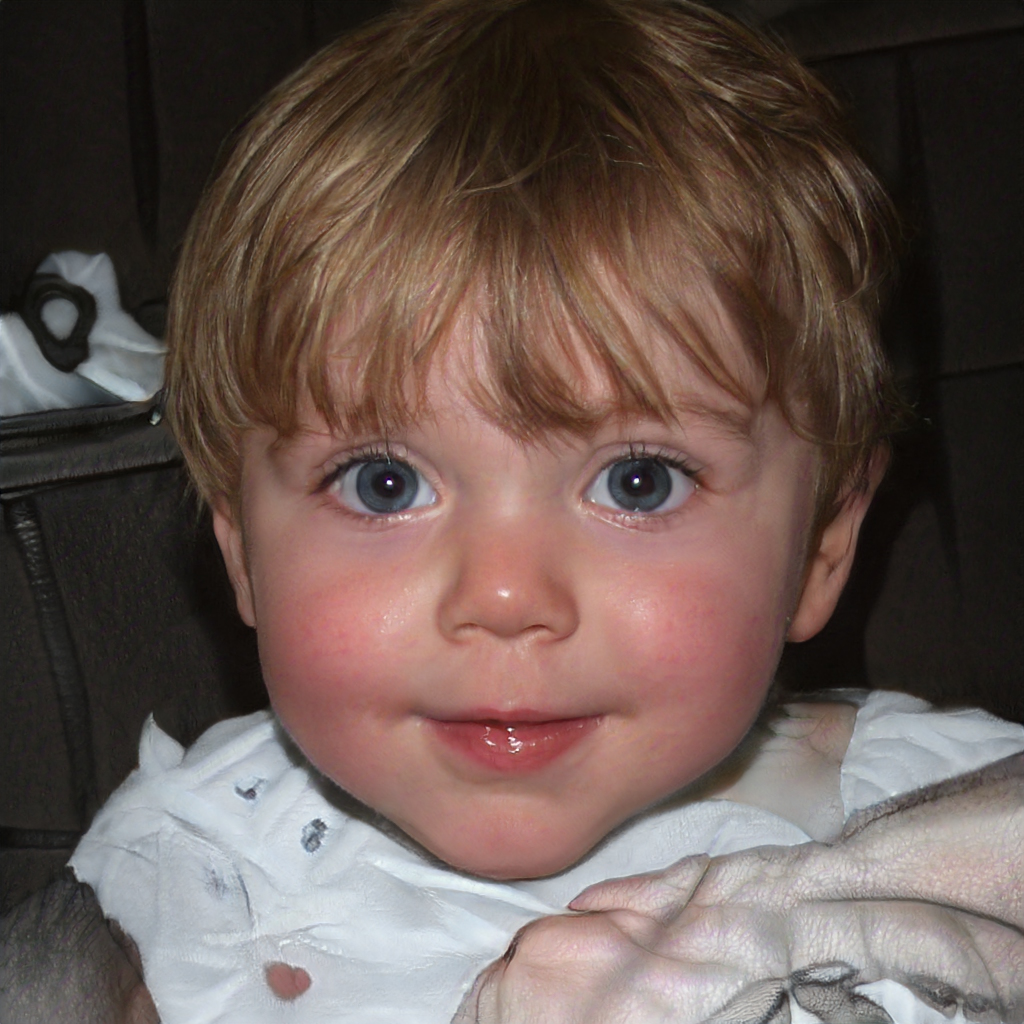
Portrait style: Real Portrait